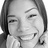
Emotion: happy